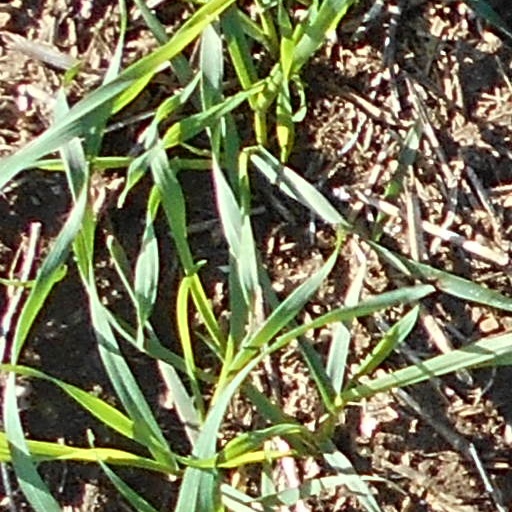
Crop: wheat